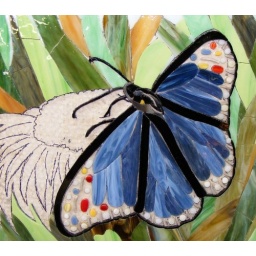
ready for black grout on the butterfly body and wings.Not in the blank areas, that will be micro marbles in black.